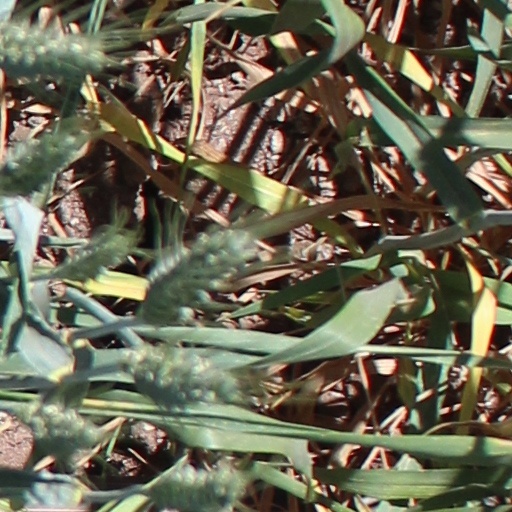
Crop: wheat